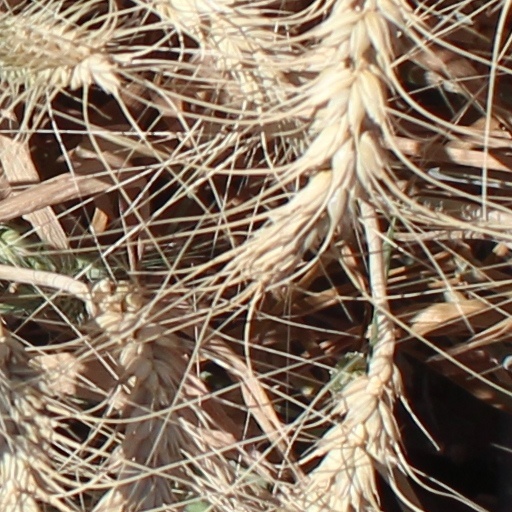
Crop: wheat